Denis Oswald (sports official)

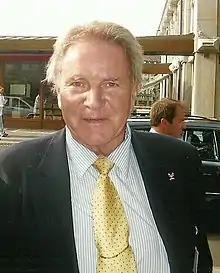
Oswald in 2009

Denis Oswald (born 9 May 1947 in Neuchâtel) is a Swiss rower and sports official. He competed in the 1968, 1972, and 1976 Summer Olympics. He is the immediate past-president of the World Rowing Federation (1989–2014).